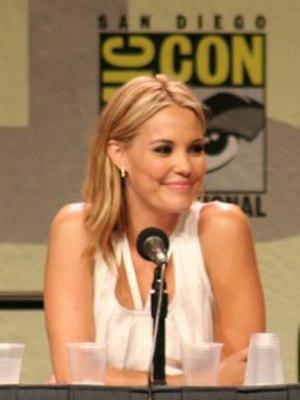
Leslie Bibb est un mannequin et une actrice américaine, née le 17 novembre 1974 à Bismarck, dans le Dakota du Nord aux États-Unis.
Ricky Bobby : Roi du circuit ou Les Nuits de Talladega : La Ballade de Ricky Bobby au Québec est un film américain de Adam McKay sorti en salles aux États-Unis le 4 août 2006. En France, il est sorti directement en DVD le 6 juin 2007.